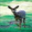
Label: deer